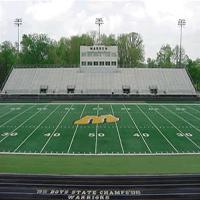
Weather: cloudy or overcast